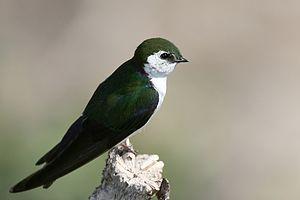
L'Hirondelle à face blanche est une espèce de passereaux de la famille des Hirundinidae.